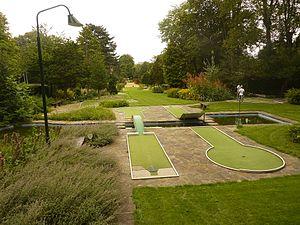
Minigolf de Schaerbeek, Bruxelles, Belgique.
L'avenue Ambassadeur Van Vollenhoven est une avenue bruxelloise de la commune de Schaerbeek qui va de l'avenue Louis Bertrand à l'avenue des Azalées.